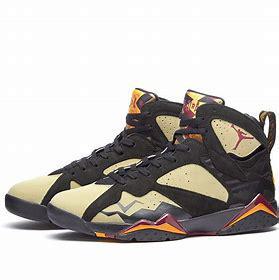
Brand: Jordan
Model: 7 Retro